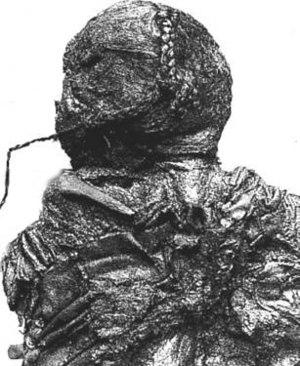
La femme d’Elling est un cadavre humain découvert en 1938 dans une tourbière près de Silkeborg, au Danemark. Sa mort est estimée remonter aux alentours de l’an -280. Douze ans plus tard, l’homme de Tollund fut découvert à une soixantaine de mètres de là.